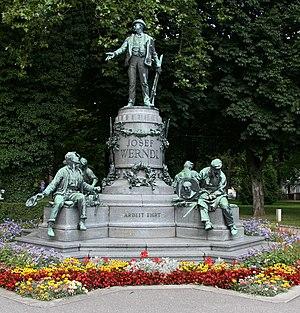
Viktor Oskar Tilgner est un sculpteur et portraitiste autrichien. Il est le principal représentant du néo-baroque comme les œuvres du Ring.